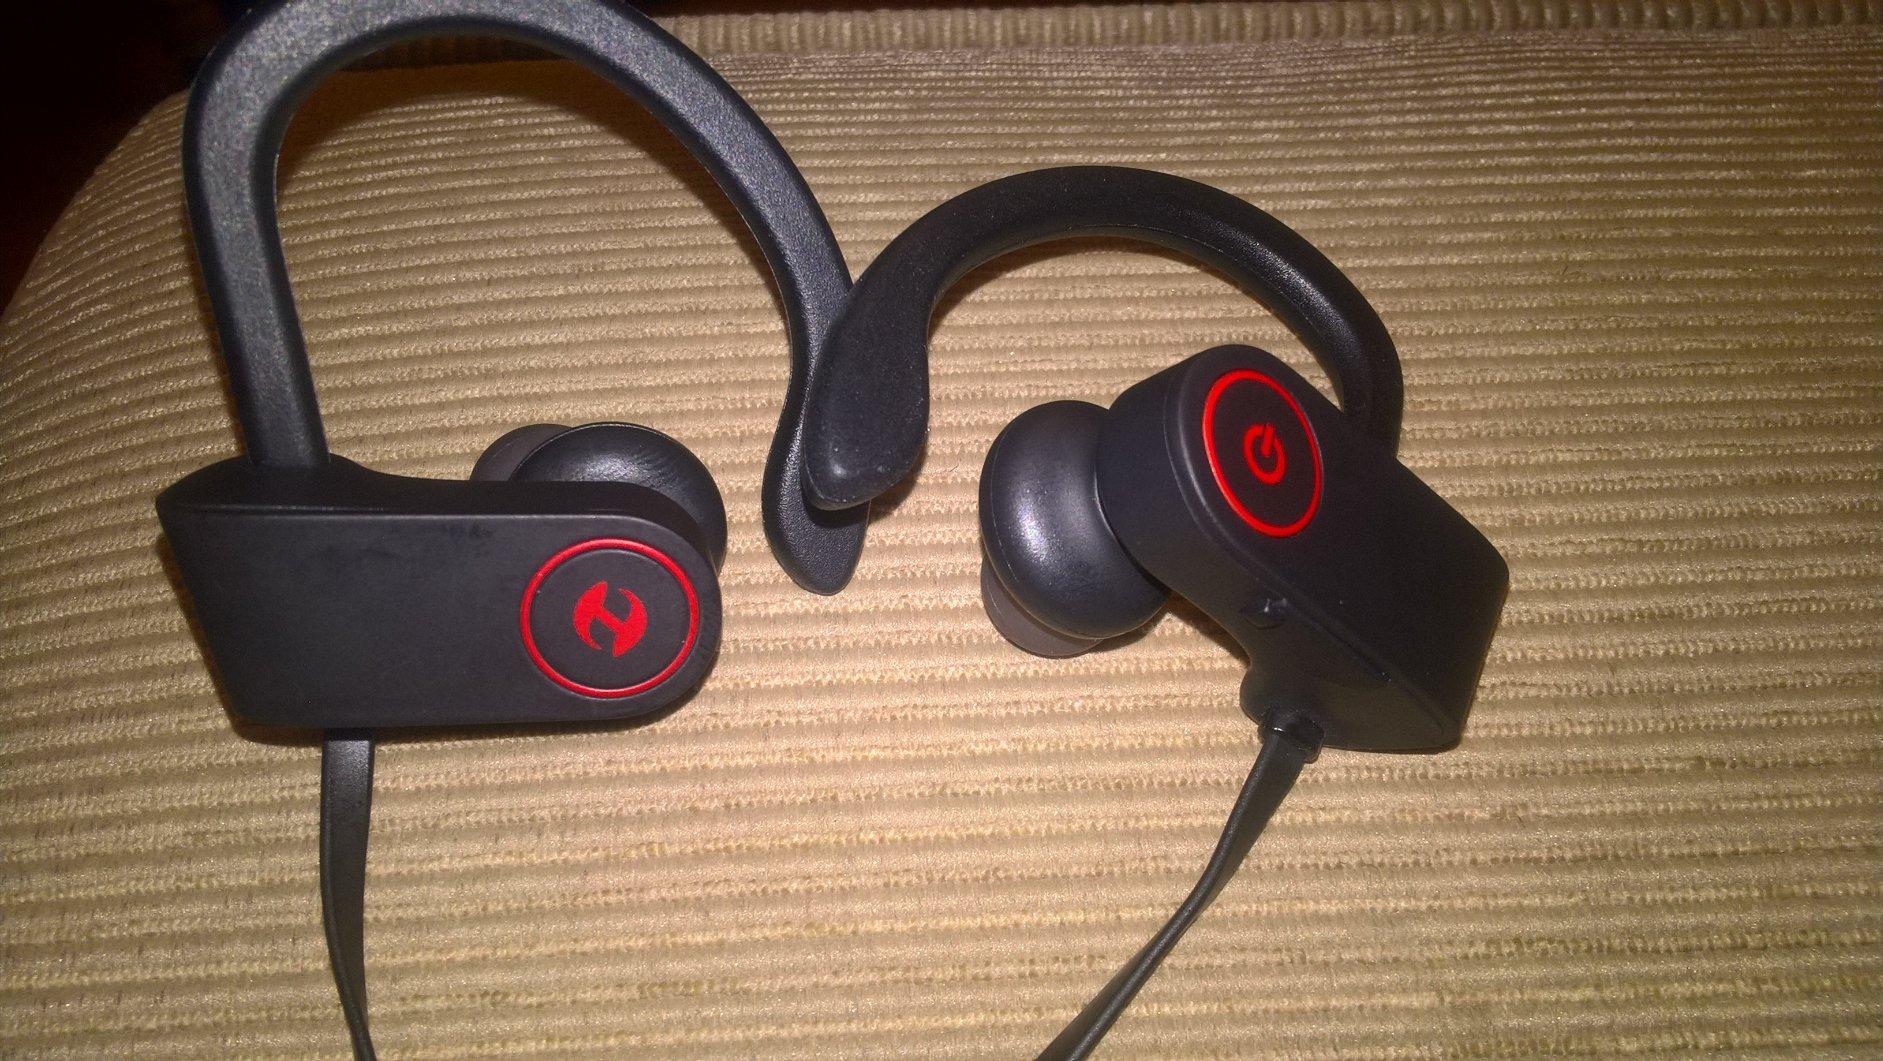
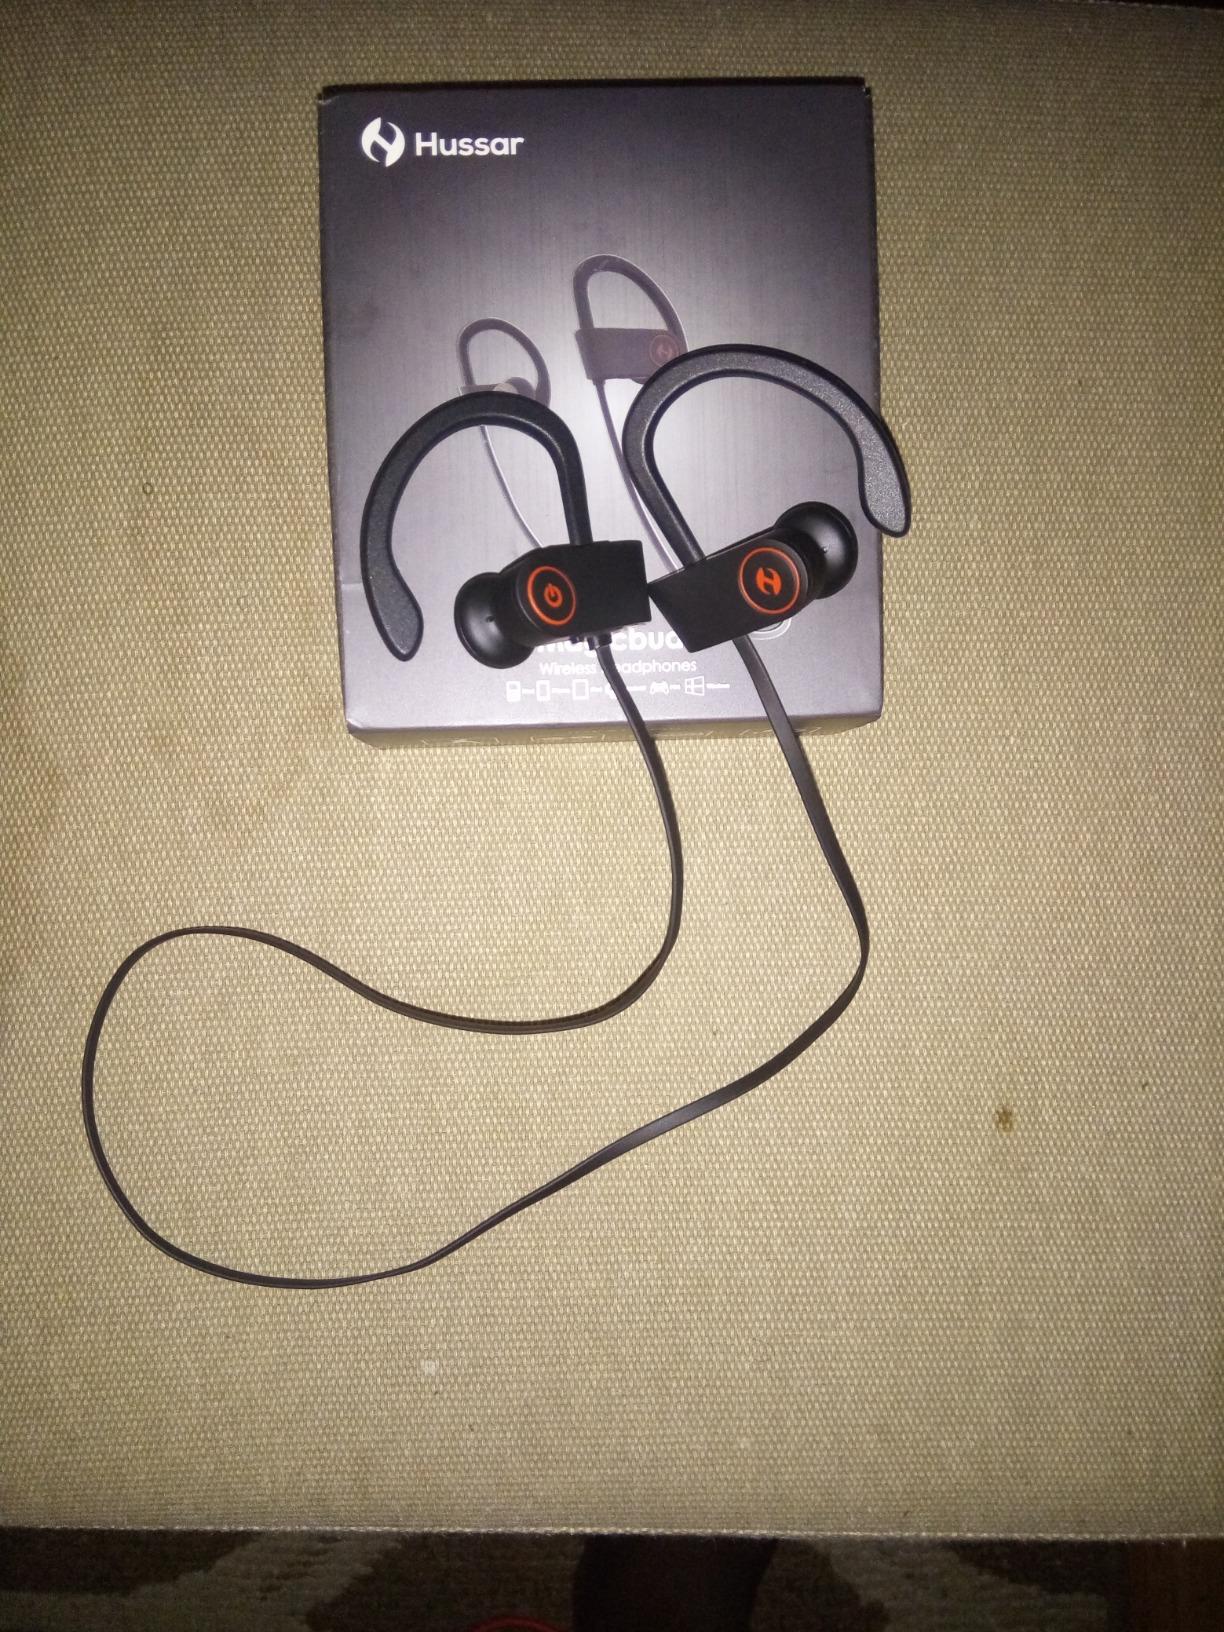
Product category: headphones
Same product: yes